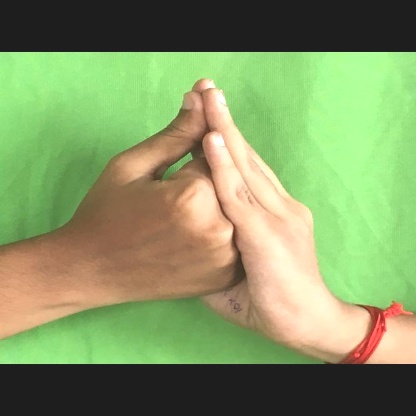
Mudra: Shanka